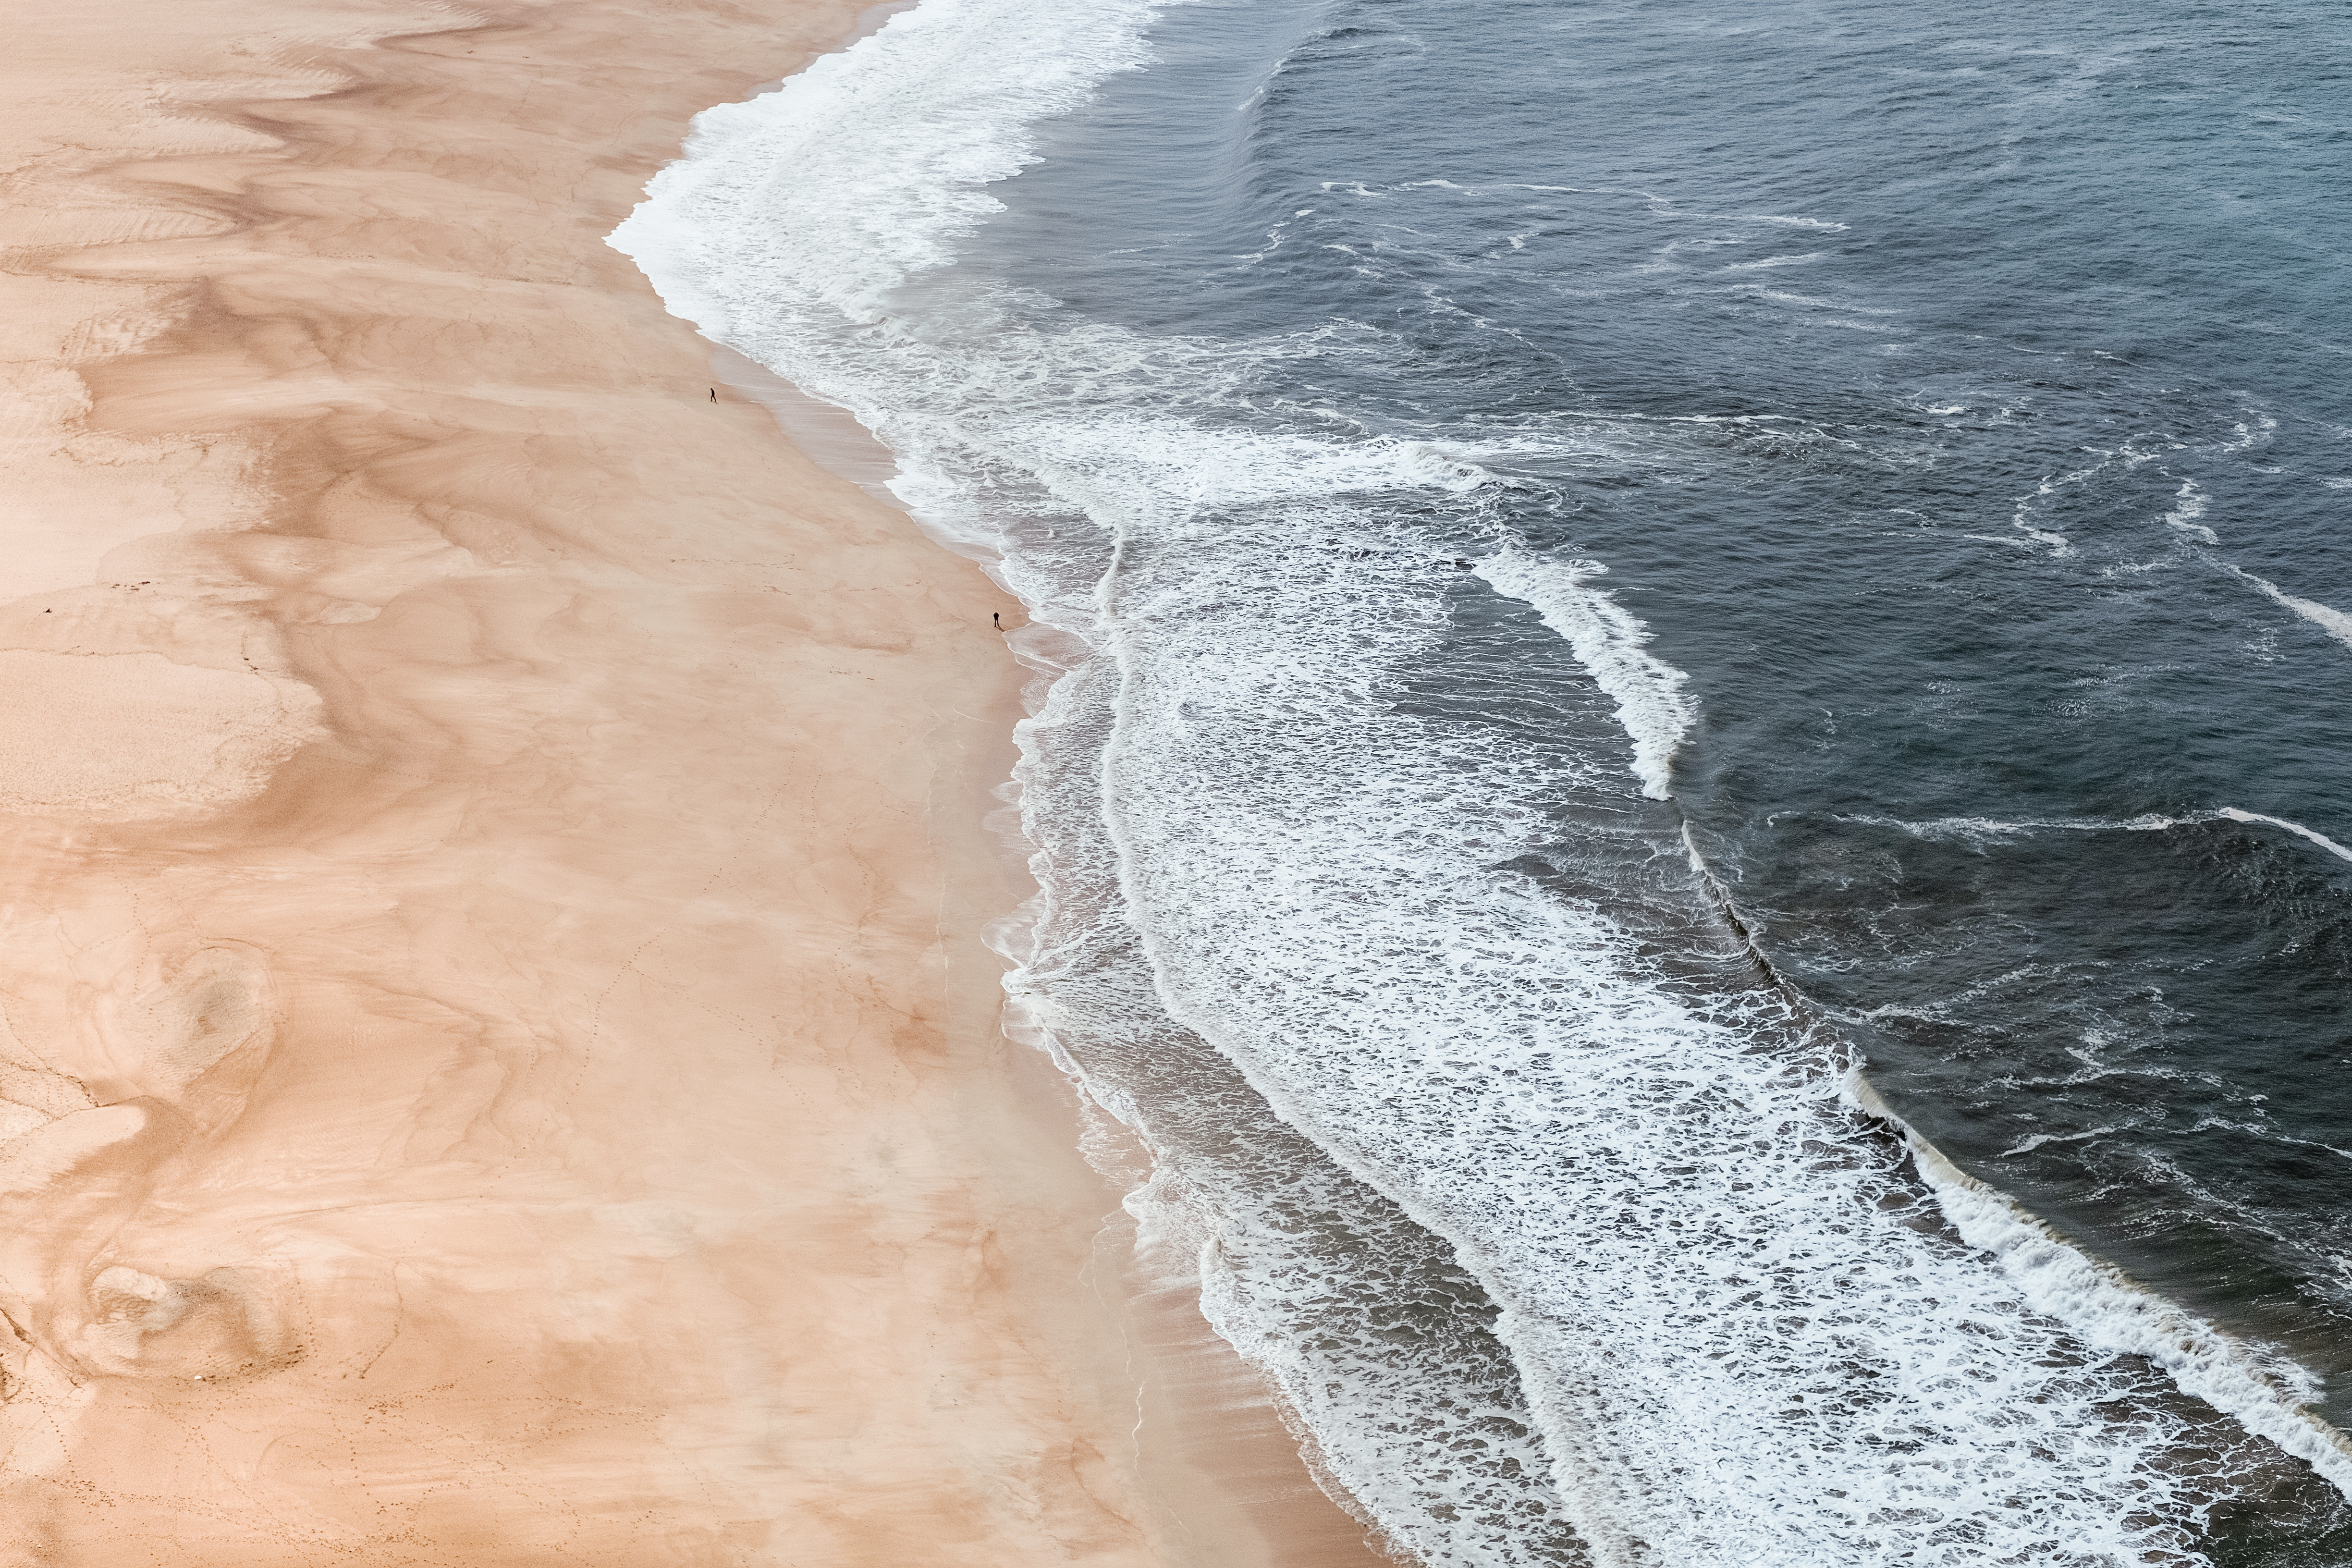
beach, sea, coast, water, sand, rock, ocean, shore, wave, wind, cliff, terrain, wind wave